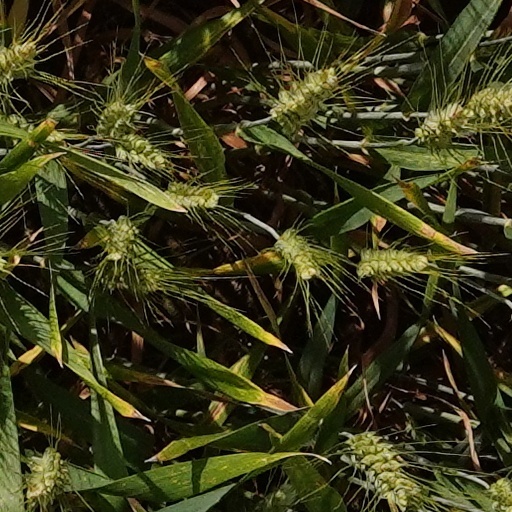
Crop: wheat